Melbu

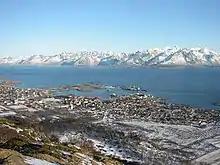
Melbu seen from the hill "Haugnyken"

Melbu Church is located in this village. Melbu is also a school centre in Vesterålen, and has a ferry connection to the village of Fiskebøl on the island of Austvågøya to the south via the Melbu-Fiskebøl Ferry. The nearest airport, Stokmarknes Airport, Skagen, is about to the north.